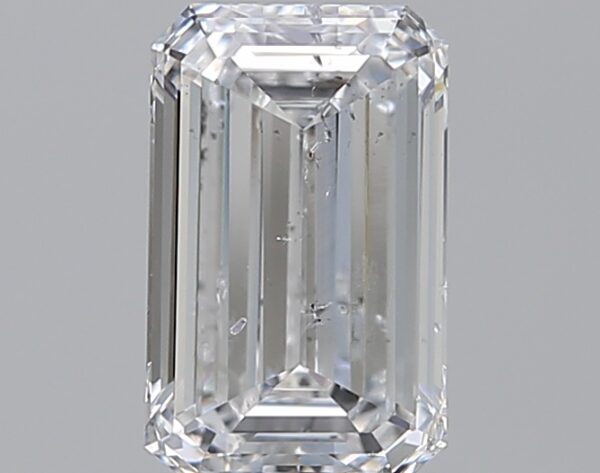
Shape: emerald
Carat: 1.01
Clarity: SI2
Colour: D
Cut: VG
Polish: EX
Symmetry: VG
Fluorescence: F
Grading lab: GIA
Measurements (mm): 7.54 x 4.71 x 2.74